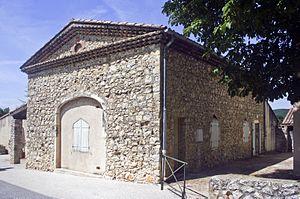
La génoise est une fermeture d'avant-toit formée de plusieurs rangs de tuiles-canal en encorbellement sur le mur.
Cliousclat est une commune française située à 27 km au sud de Valence dans le département de la Drôme en région Auvergne-Rhône-Alpes. Ses habitants sont appelés les Cliousclatiens et les Cliousclatiennes.